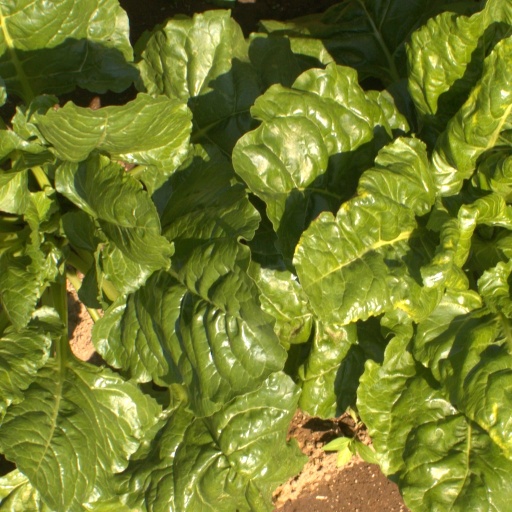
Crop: sugar beet